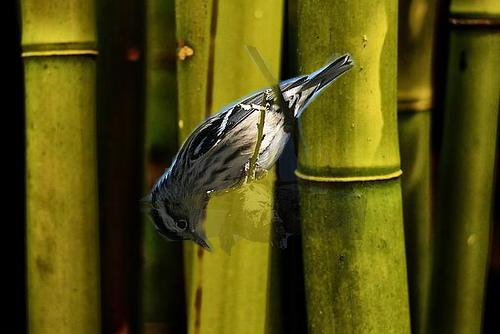
Bird species: Black_and_white_Warbler
Bird type: landbird
Background: land